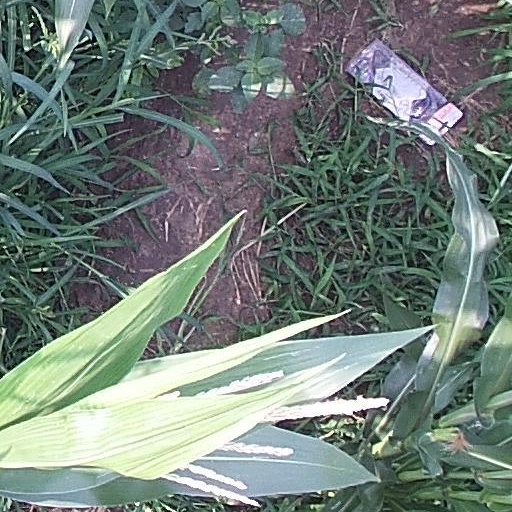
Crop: maize; corn